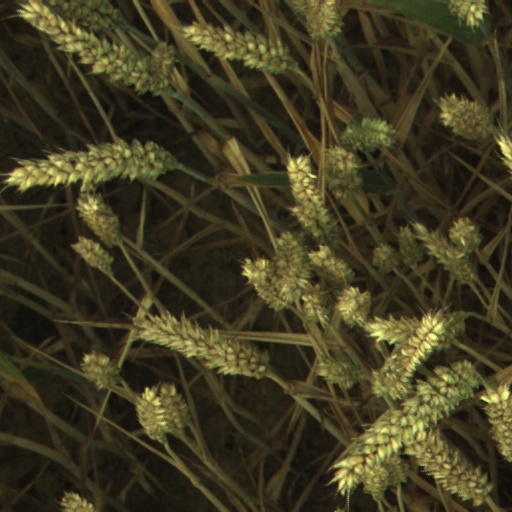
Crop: wheat